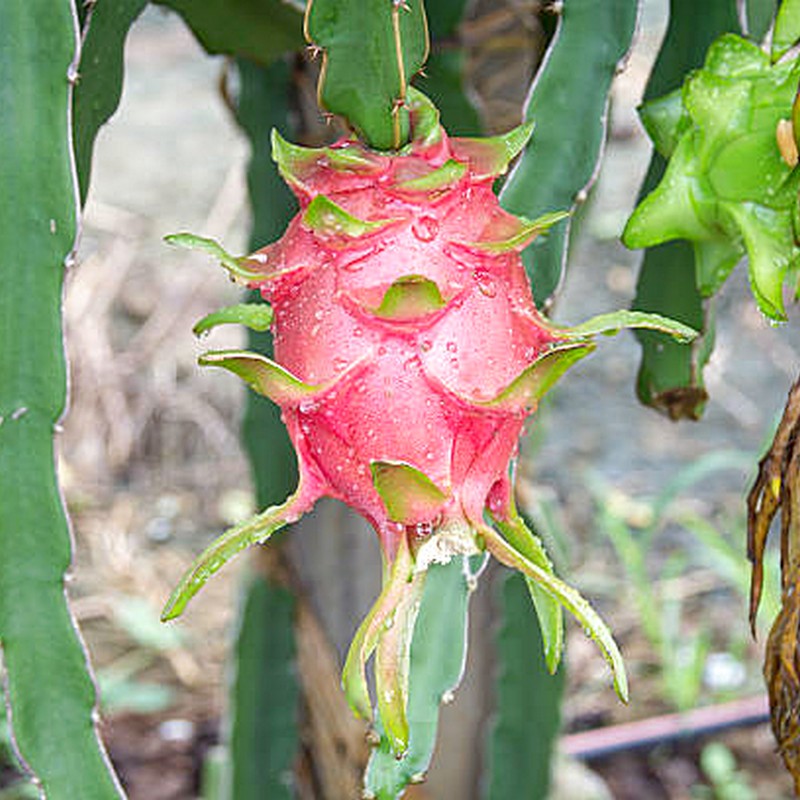
Label: Mature Dragon Fruit